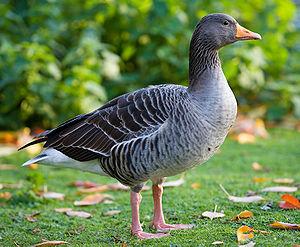
Oie domestique est un nom vernaculaire, ambigu en français, désignant des oiseaux palmipèdes domestiqués à partir d'au moins deux espèces d'oies sauvages : l'Oie cendrée, l'Oie cygnoïde et leurs hybrides qui sont fertiles. Le mâle de l'oie domestique est nommé jars. L'élevage des oies domestiques est en progression : ces volailles sont appréciées tant pour leur chair que pour la production de plumes. D'une manière plus marginale, les oies sont élevées pour fournir des œufs, et même pour faire du gardiennage et pour désherber les cultures.
L’Oie cendrée est une espèce d'oiseau appartenant à la famille des Anatidae et à la sous-famille des Anserinae. Elle est l'espèce type du genre Anser. On regroupe dans l'espèce les populations d'individus sauvages, les individus des races domestiques, mais aussi des individus marrons, c'est-à-dire domestiques mais revenus à la vie sauvage, ainsi que, dans une certaine mesure, les individus hybrides. De fait, cette espèce présente une vaste aire de répartition.
La province d'Entre Ríos est une province de l'Argentine située au nord de la province de Buenos Aires, au sud de la province de Corrientes, à l'est de la province de Santa Fe et à l'ouest de l'Uruguay.